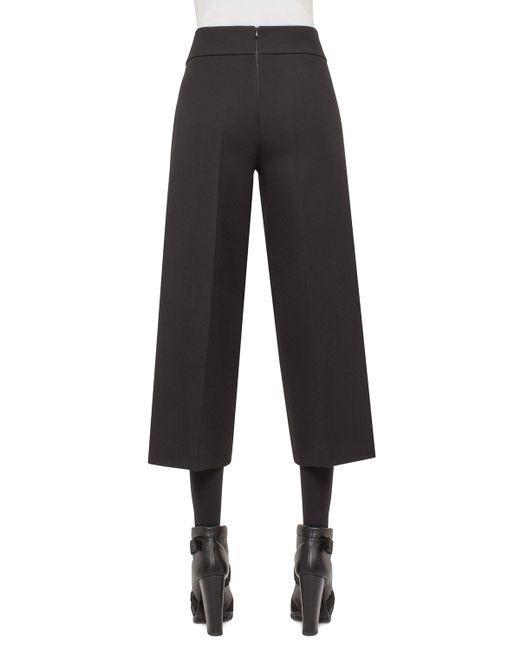
Weite schwarze Hose für formelle Situationen